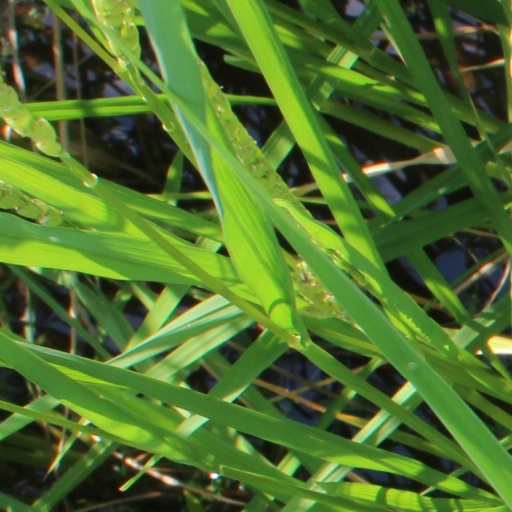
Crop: rice